John W. Summers

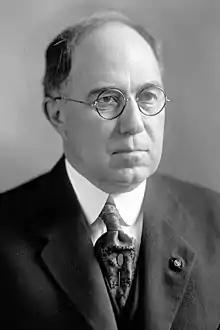

John William Summers (April 29, 1870 – September 25, 1937) was an American physician and politician who served seven terms as a U.S. Representative from Washington from 1919 to 1933.